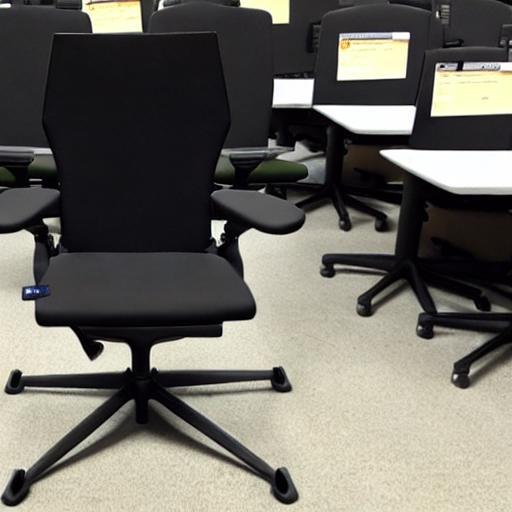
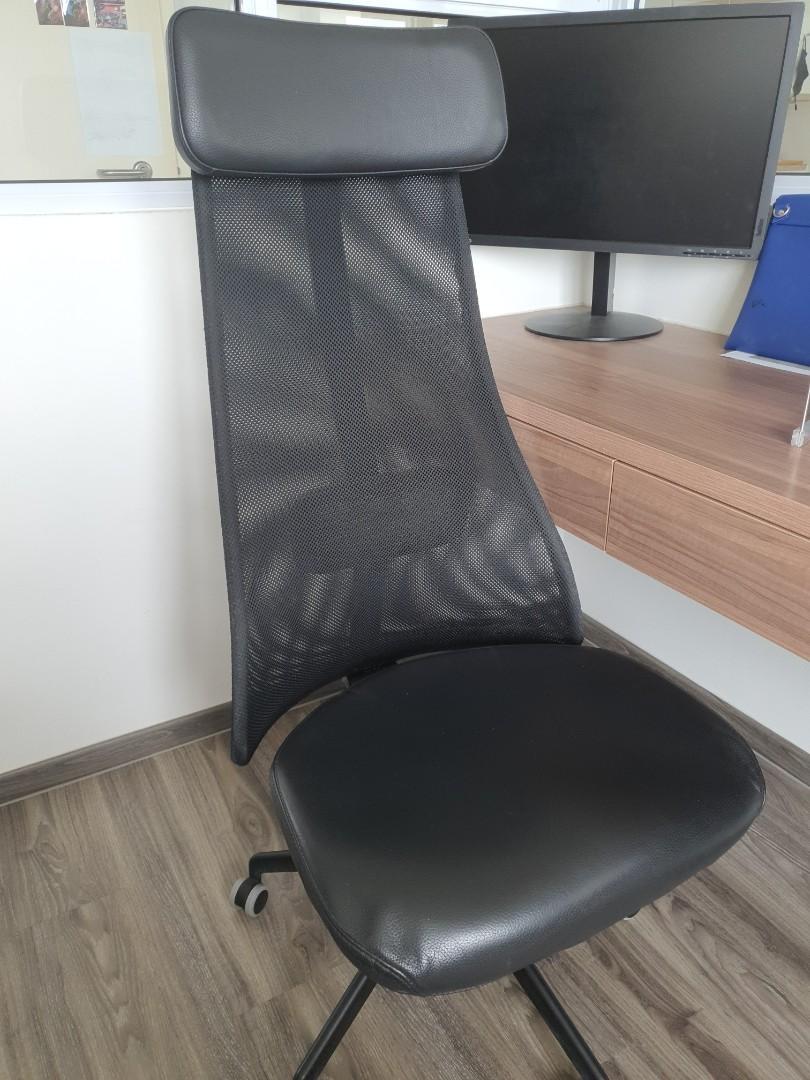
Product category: items_chair
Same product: no